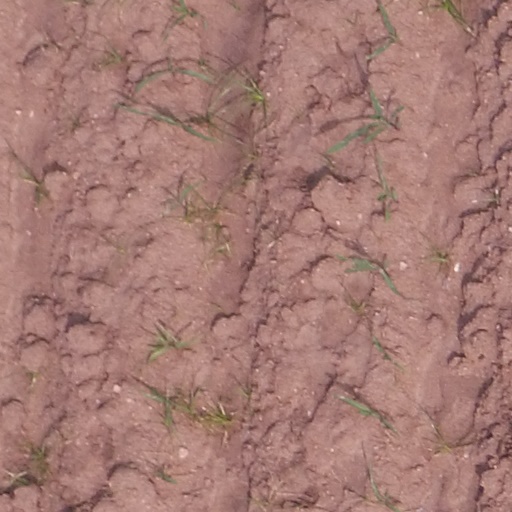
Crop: maize; corn